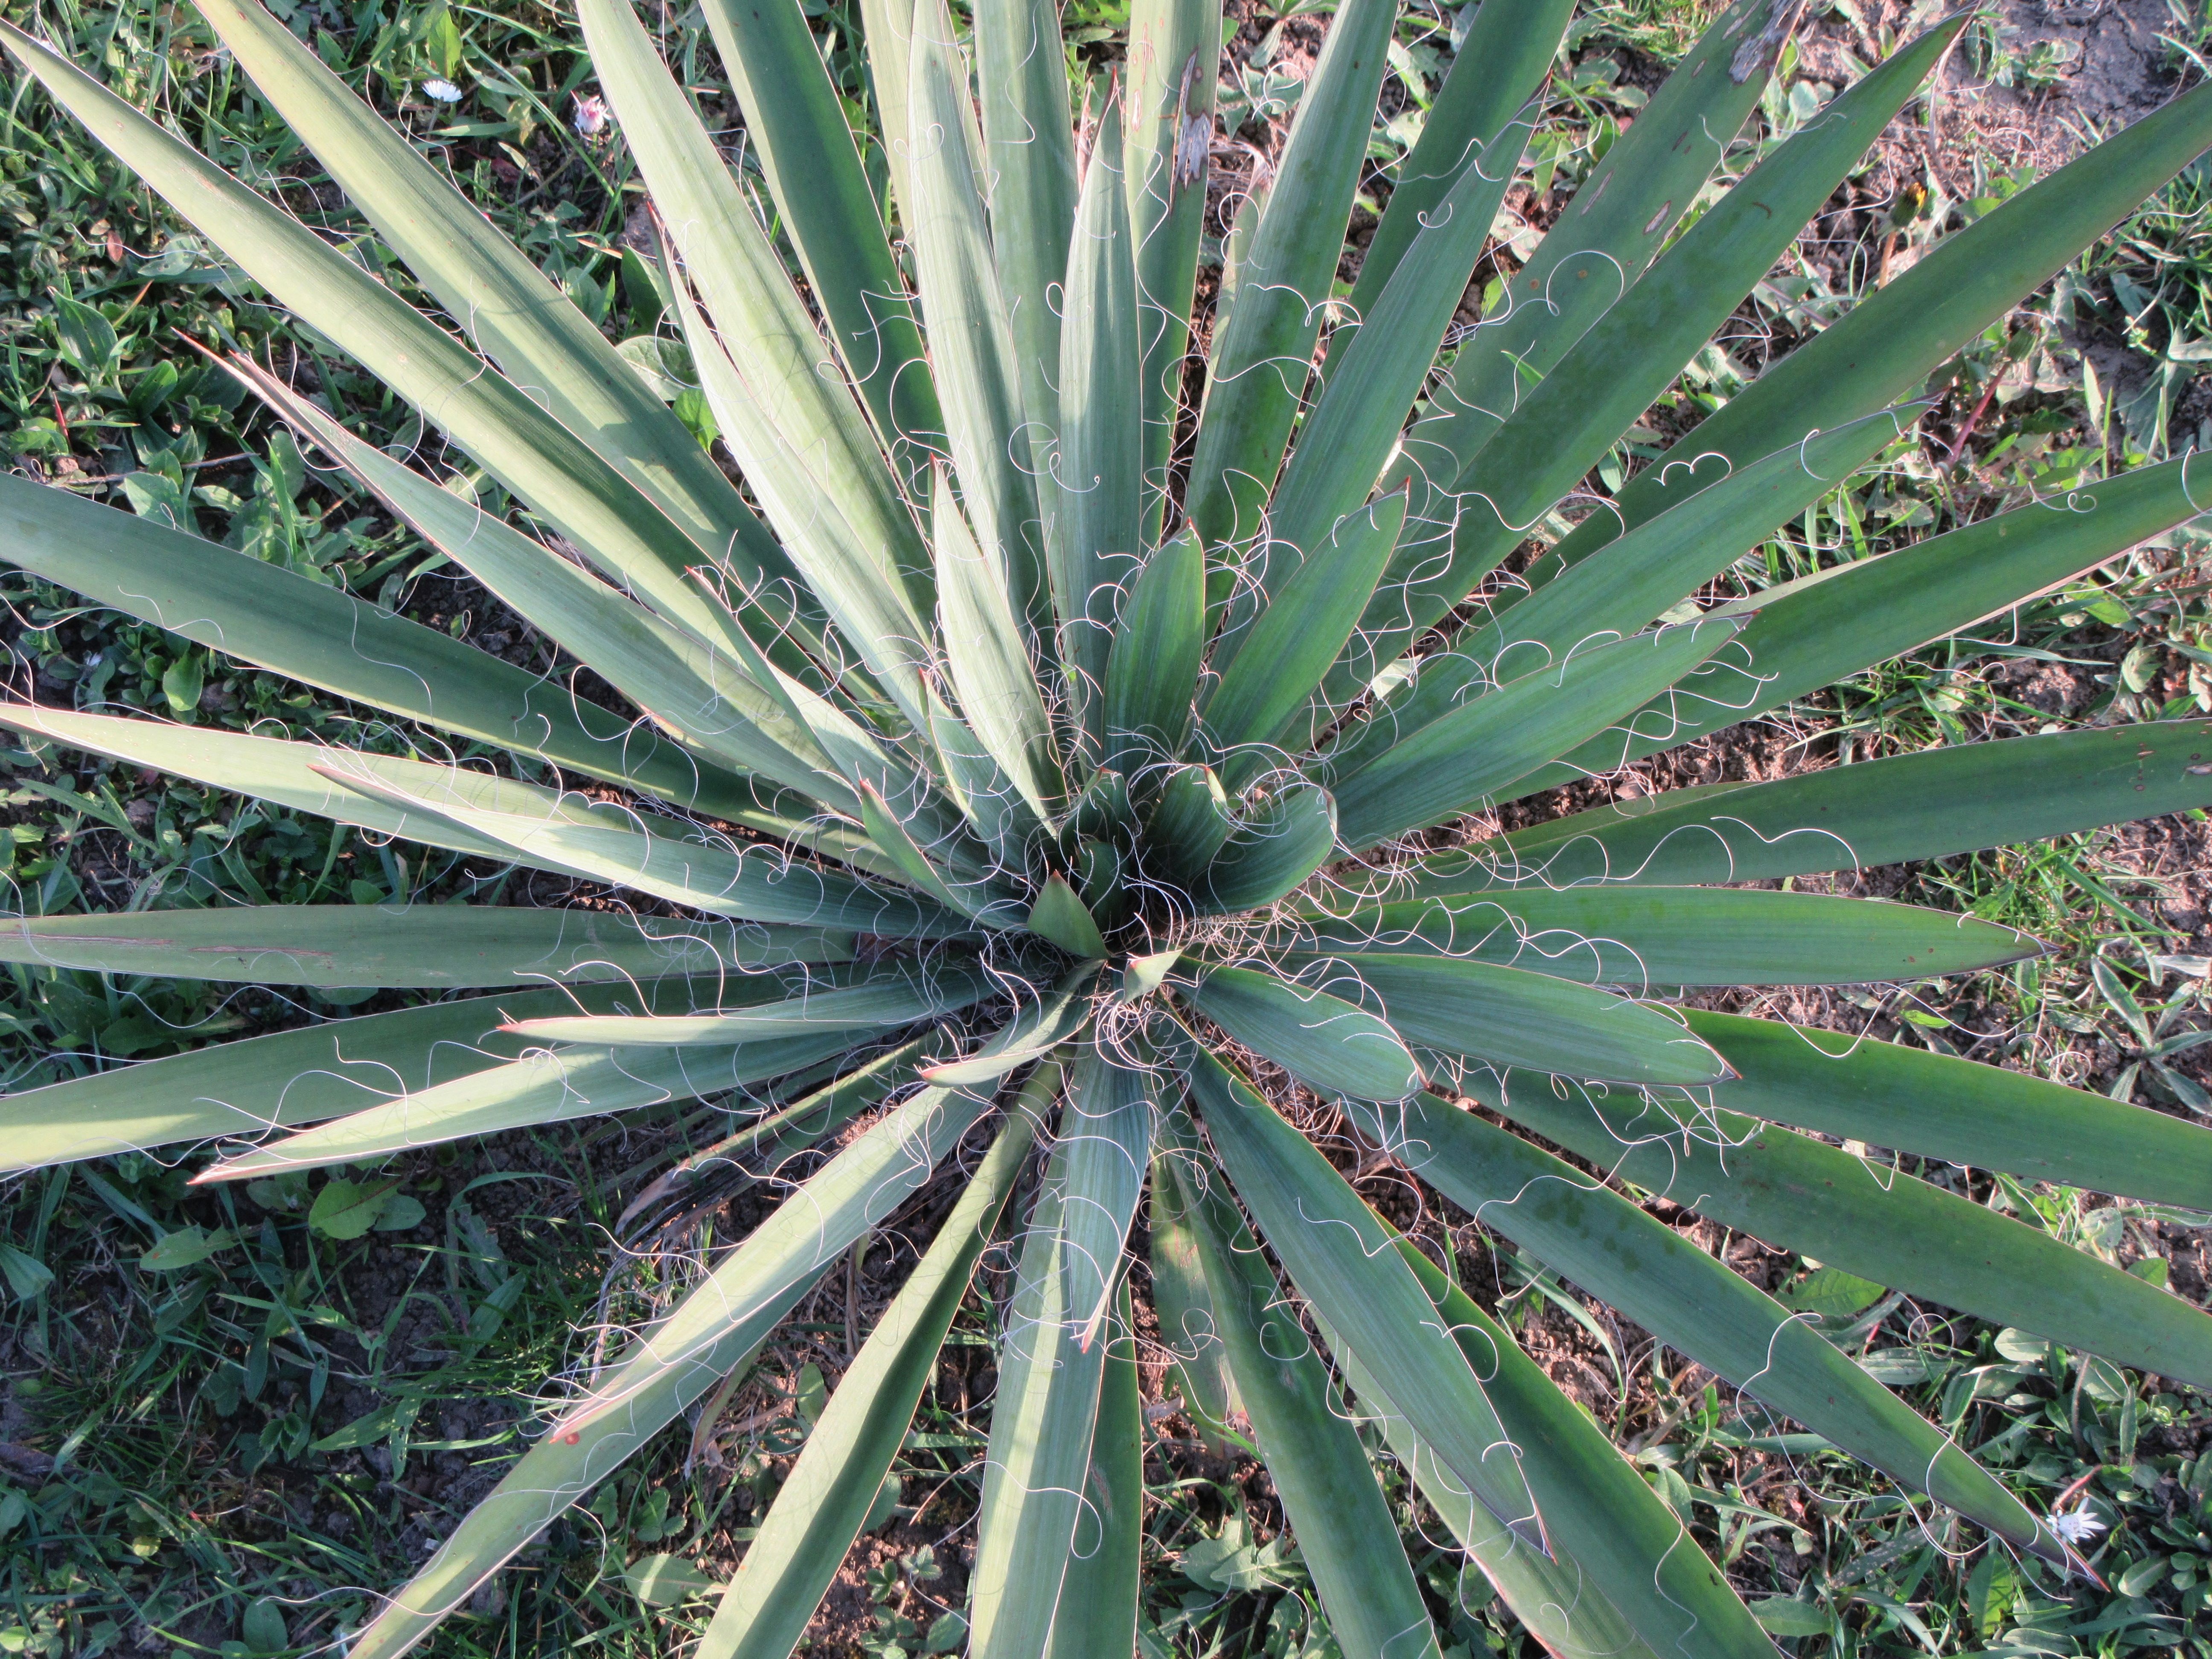
tree, nature, cactus, plant, leaf, flower, green, botany, succulent, flora, agave, flowering plant, land plant, arecales, palm family, agave azul